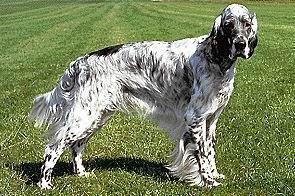
English_setter